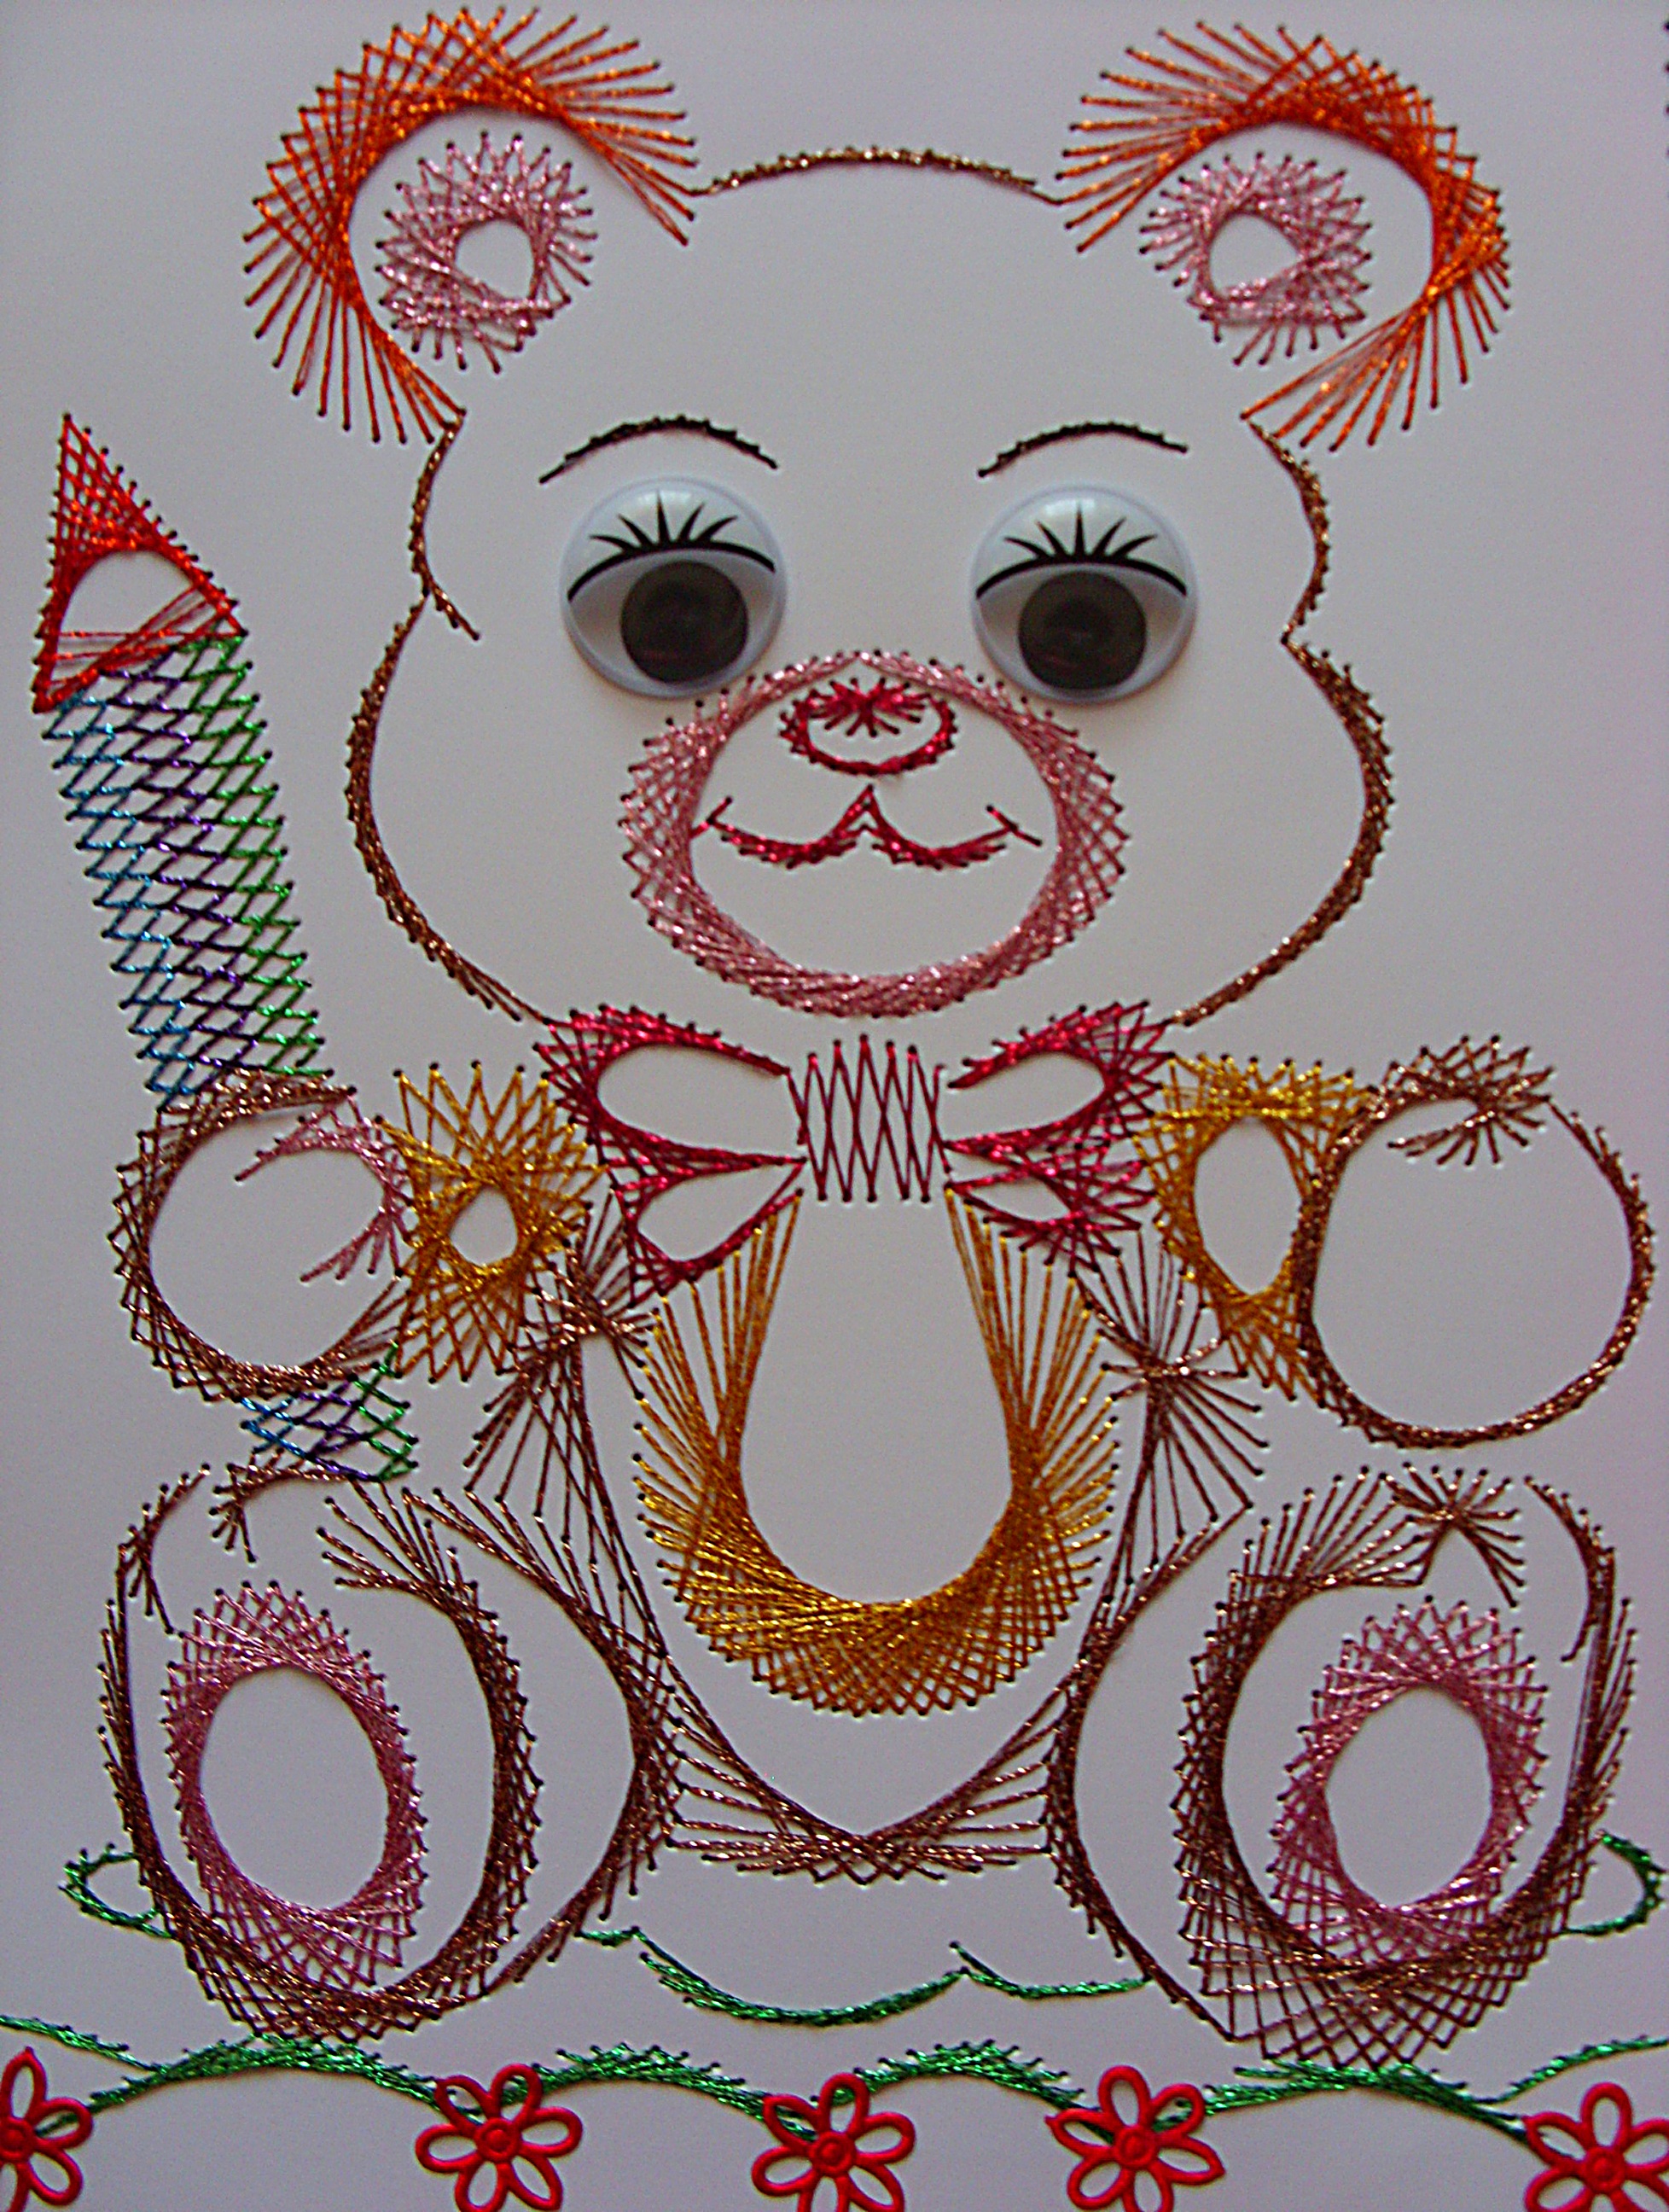
pattern, clothing, teddy bear, coloring, art, children, fun, sketch, drawing, illustration, design, image, tapestry, character, wishes, colored, costume, cartoon, embroidery, children's games, needlework, sitting teddy bear, the silhouette, a fairy tale, chit, misiaczek, teddy uszatek